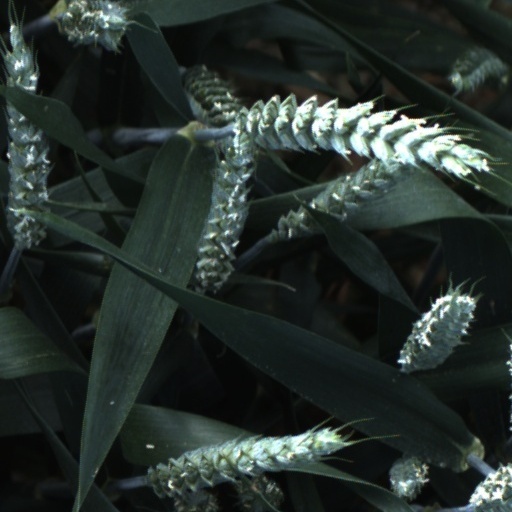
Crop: wheat